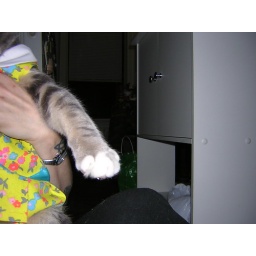
half of boy in dress